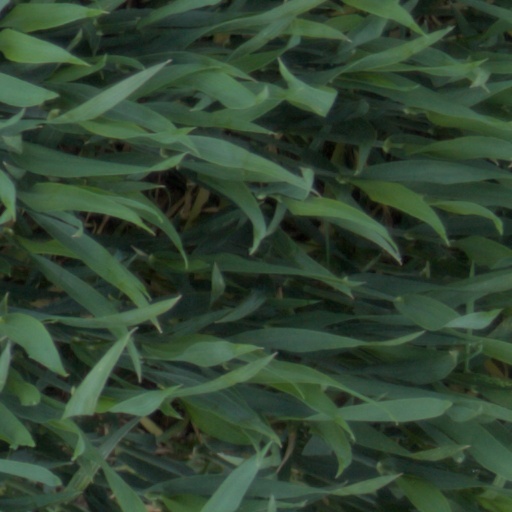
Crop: wheat